Ball lightning

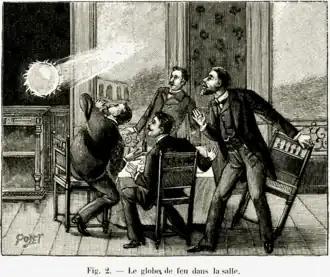
A 1901 depiction of ball lightning

Ball lightning is a rare and unexplained phenomenon described as luminescent, spherical objects that vary from pea-sized to several meters in diameter. Though usually associated with thunderstorms, the observed phenomenon is reported to last considerably longer than the split-second flash of a lightning bolt, and is a phenomenon distinct from St. Elmo's fire and will-o'-the-wisp.